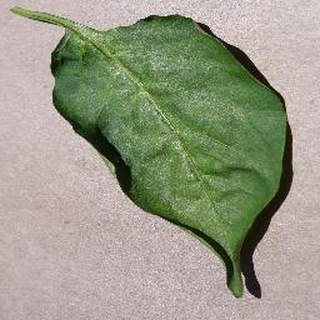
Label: healthy_bell_pepper